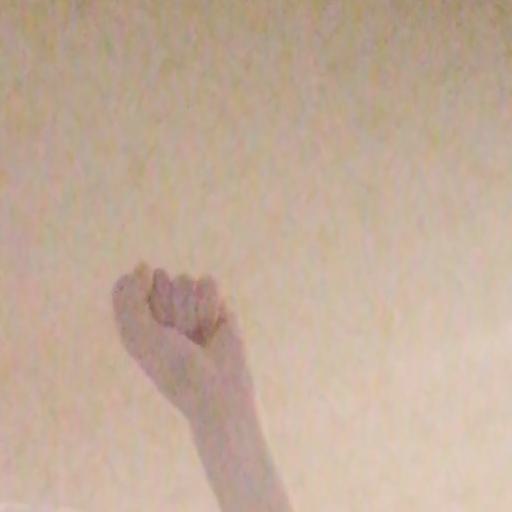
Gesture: fist